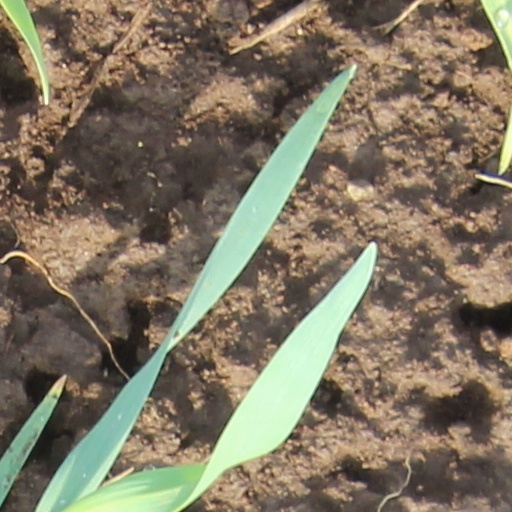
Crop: wheat